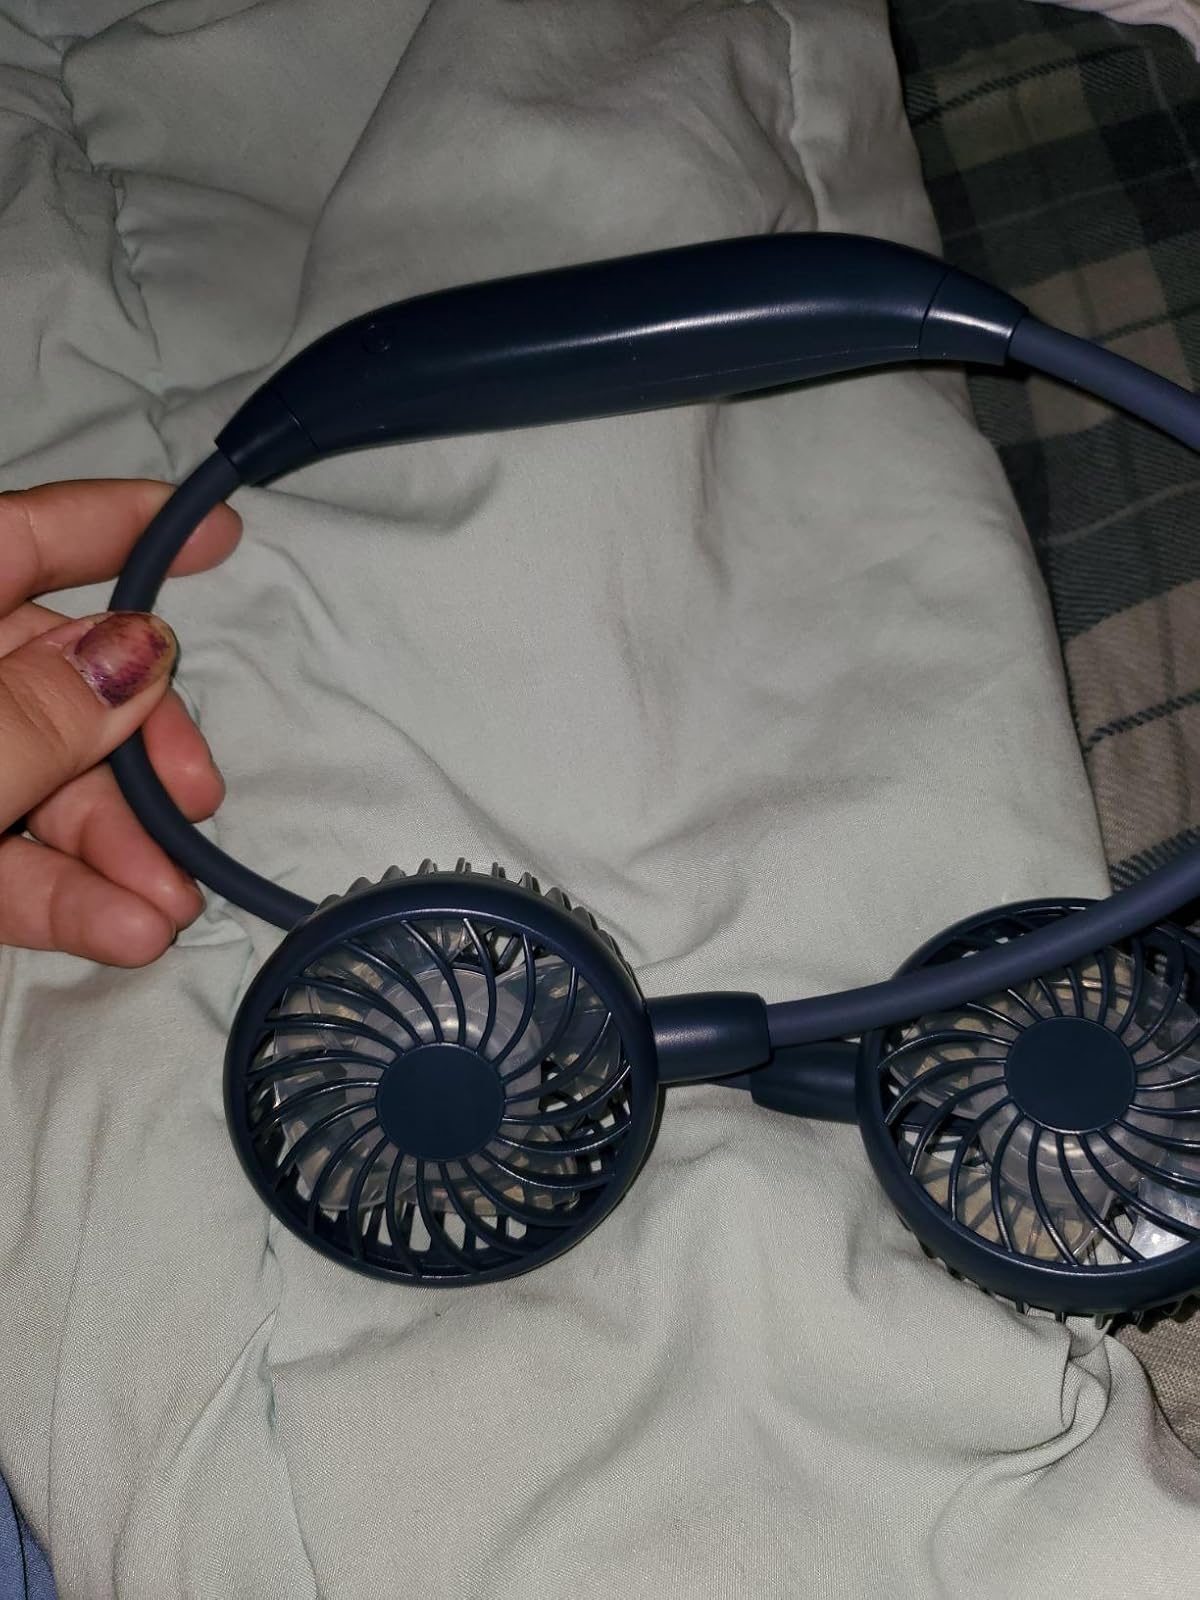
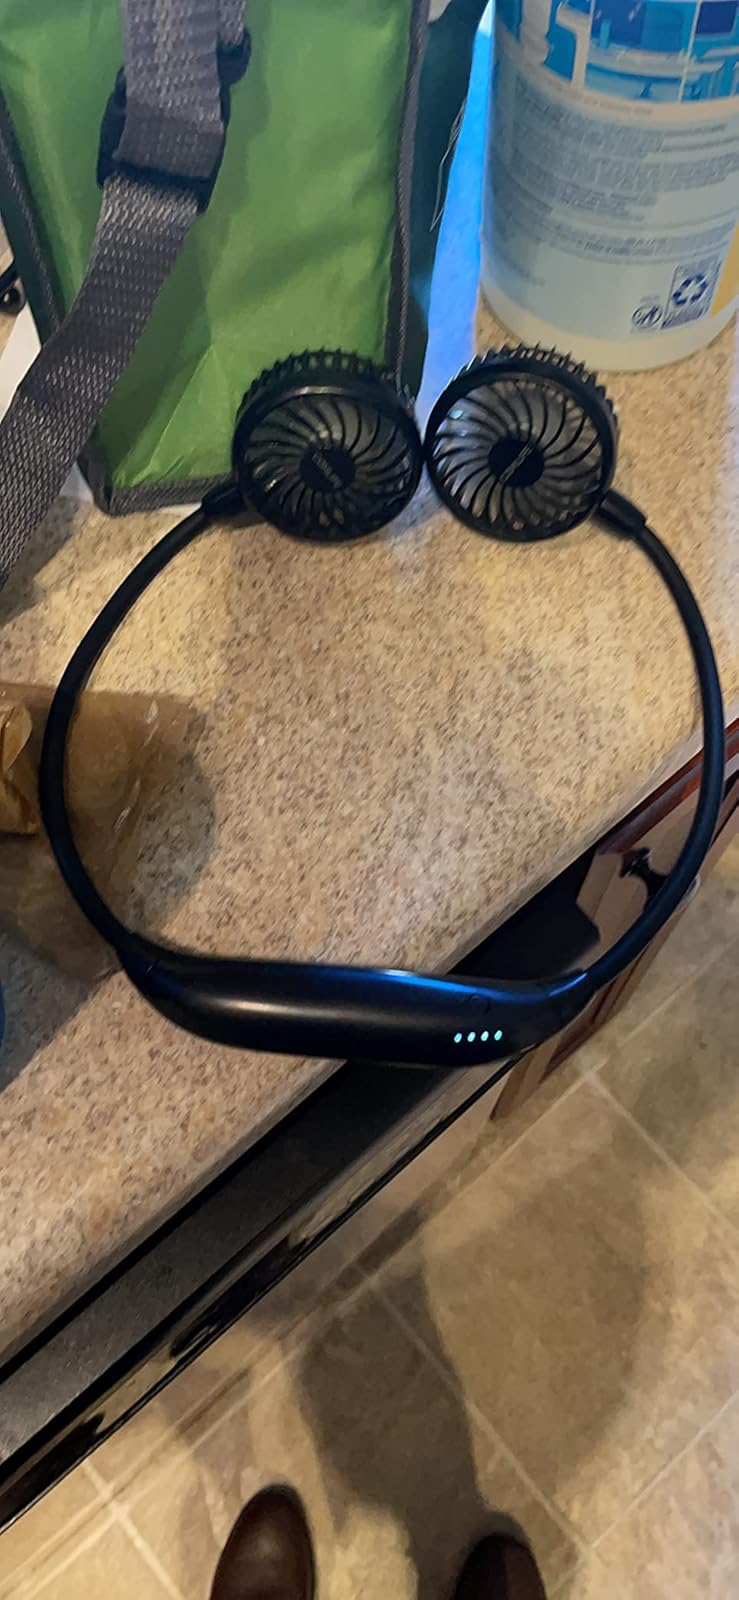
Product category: fan
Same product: yes